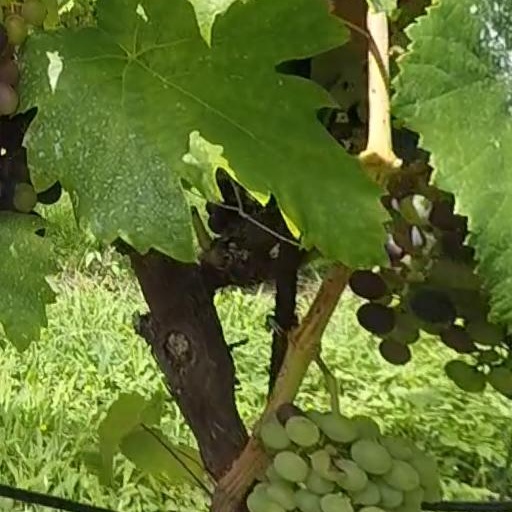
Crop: grape